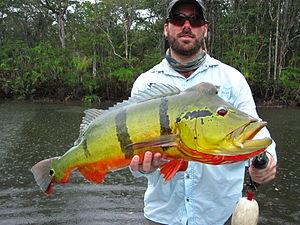
L'Amazone est un fleuve d'Amérique du Sud. Son débit moyen à l'estuaire de 209 000 m³/s est de loin le plus élevé de celui de tous les fleuves de la planète et équivaut au volume cumulé des six fleuves qui le suivent immédiatement dans l'ordre des débits. Avec ses 7 025 km, c'est le plus long fleuve de la Terre avec le Nil.